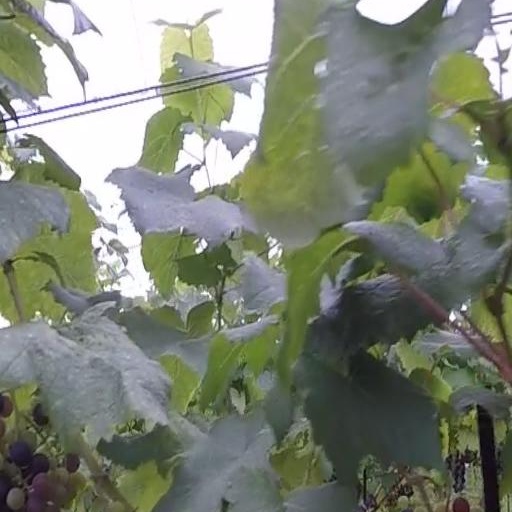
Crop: grape